Louis Moinet

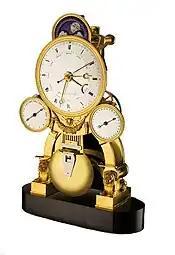
King of Naple's clock Louis Moinet, ca.1810

He became President of the Chronometry Society of Paris, and a member of a number of learned and artistic societies. When Moinet met Abraham-Louis Breguet, the latter was already quite famous. Breguet recognised Moinet's worth at once, and the two men worked closely together. From 1811 on, Moinet became Breguet's personal adviser.